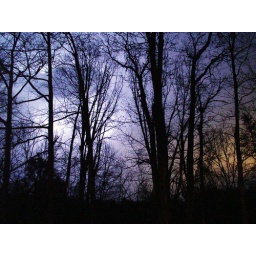
Lightning backlights storm clouds over our house in Botetourt County, Va.